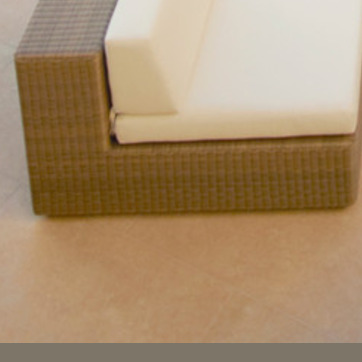
Material: other